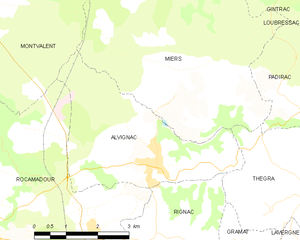
Alvignac est une commune française située dans le département du Lot, en région Occitanie. Elle occupe une position géographique favorable entre les grands sites touristiques du nord du Lot : la cité de Rocamadour et le gouffre de Padirac. Ville thermale grâce aux eaux de la source Salmière, elle héberge un casino qui a permis l'amélioration et la création d'infrastructures, comme une maison de santé, qui dynamisent les commerces et services de la commune.